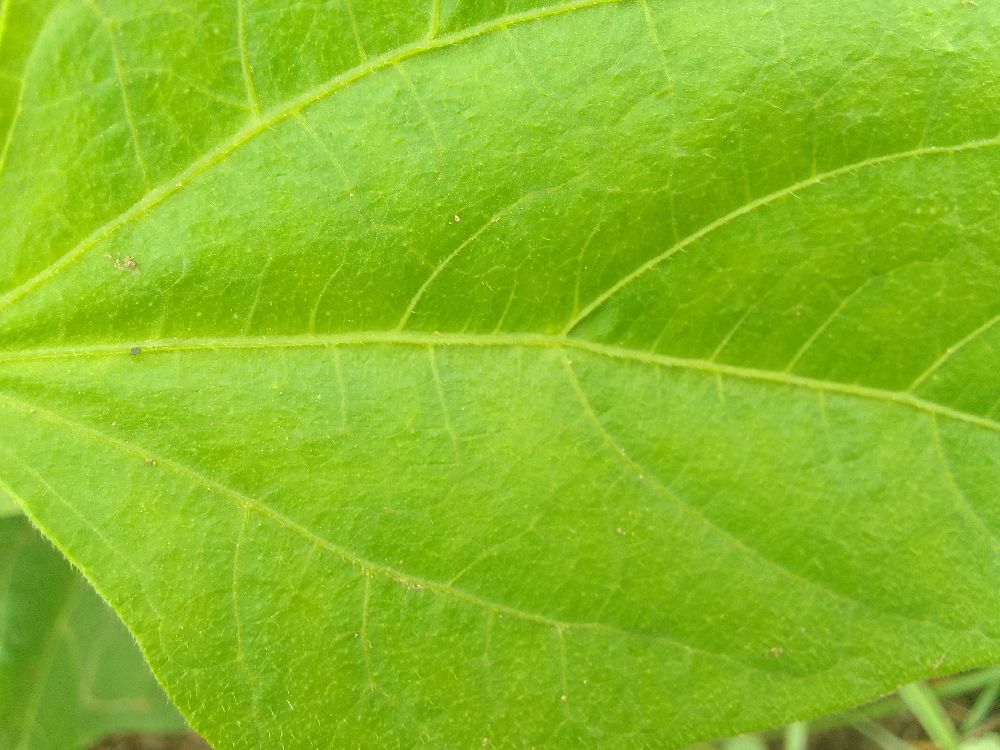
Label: healthy